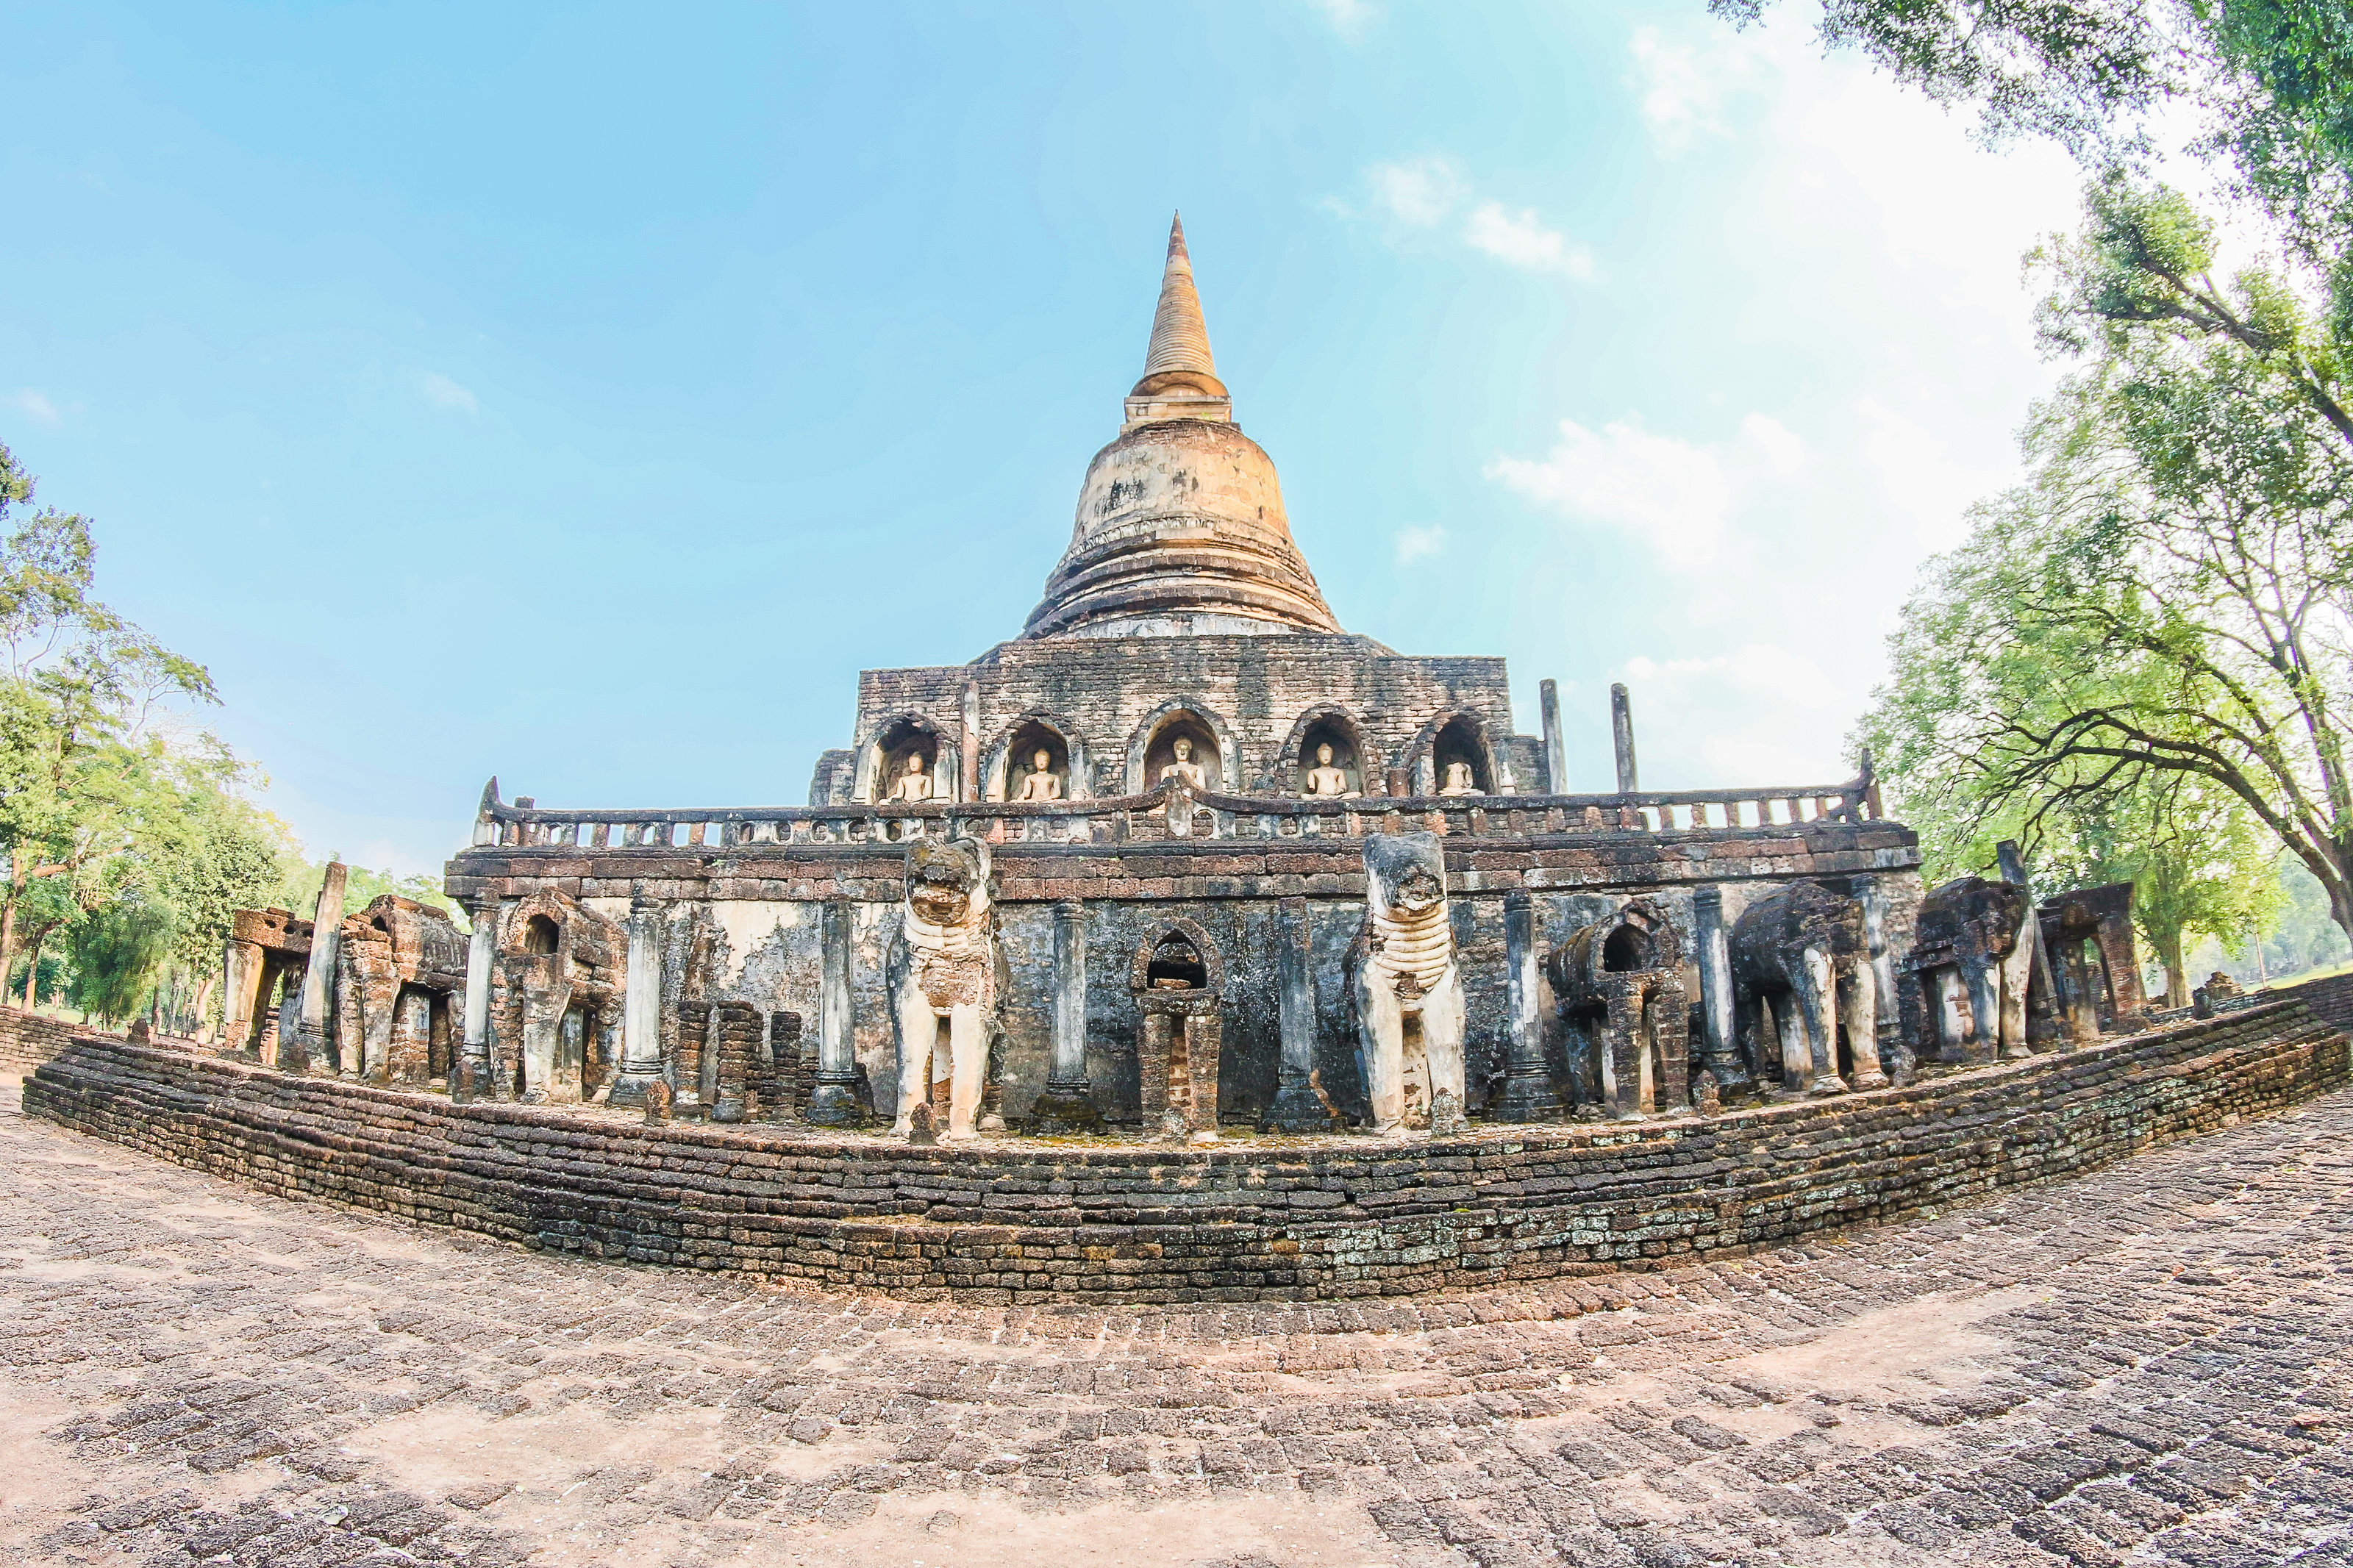
ancient, architecture, art, asia, asian, buddha, buddhism, buddhist, chang, culture, famous, heritage, historical, history, landmark, lom, old, pagoda, park, religion, satchanalai, si, siam, statue, stone, sukhothai, temple, thai, thailand, tourist, travel, unesco, wat, historic site, place of worship, building, sky, photography, ancient history, panorama, ruins, unesco world heritage site, stupa, archaeological site, tourist attraction, tourism, fisheye lens, classical architecture, medieval architecture